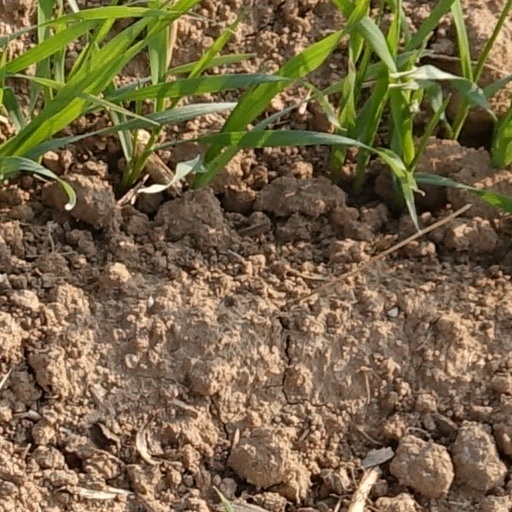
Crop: wheat